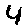
Label: 4